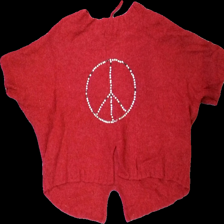
View: front
Type: Top
Category: Ladies
Brand: Not in the list
Brand text on label: spicy vanilla
Colors: Pink
Material: 59% acrylic 41% wool
Pattern: Glitter
Cut: Regular
Size: S
Season: All
Damage location: bottom right
Damage 2 location: bottom left
Damage 3 location: middle center
Price range: <50
Recommended usage: Export
Description: rosa tröja med glitter som har lossnat på flera ställen
Comment: glitter lossnat